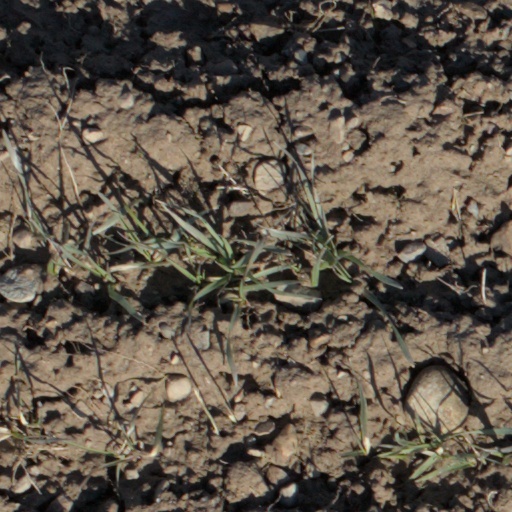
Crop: wheat